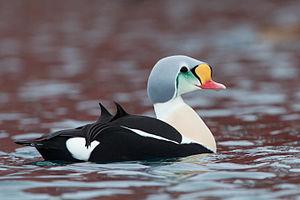
La réserve naturelle Taïmyrski, ou réserve de biosphère de Taïmyr est l'une des plus vastes réserves de Russie. Elle est située au nord du kraï de Krasnoïarsk, sur la péninsule de Taïmyr dans la partie asiatique de la Russie. Elle a été créée le 23 février 1979.
L'Eider à tête grise est une espèce de palmipède appartenant à la famille des Anatidae.